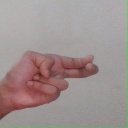
अक्षर: ह